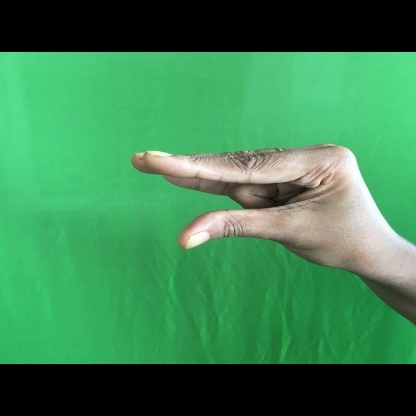
Mudra: Kangulam